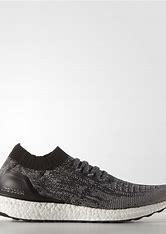
Brand: Adidas
Model: Ultraboost Uncaged